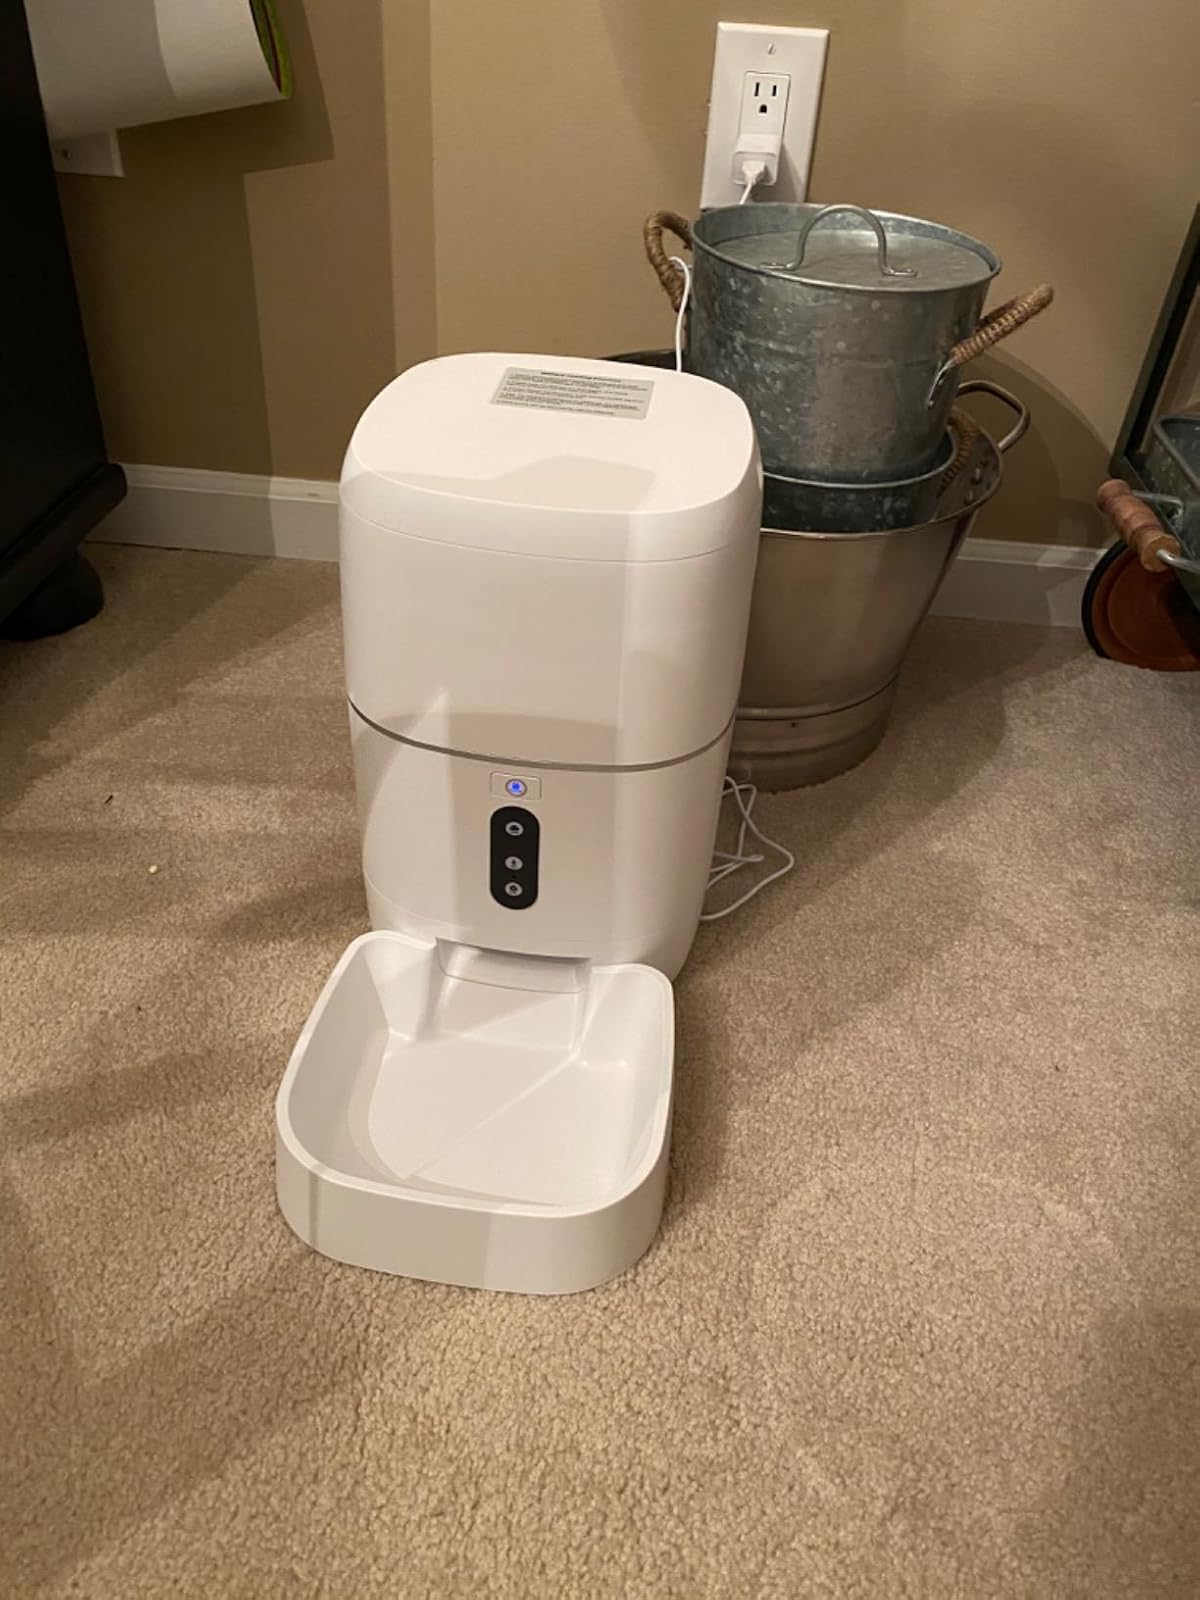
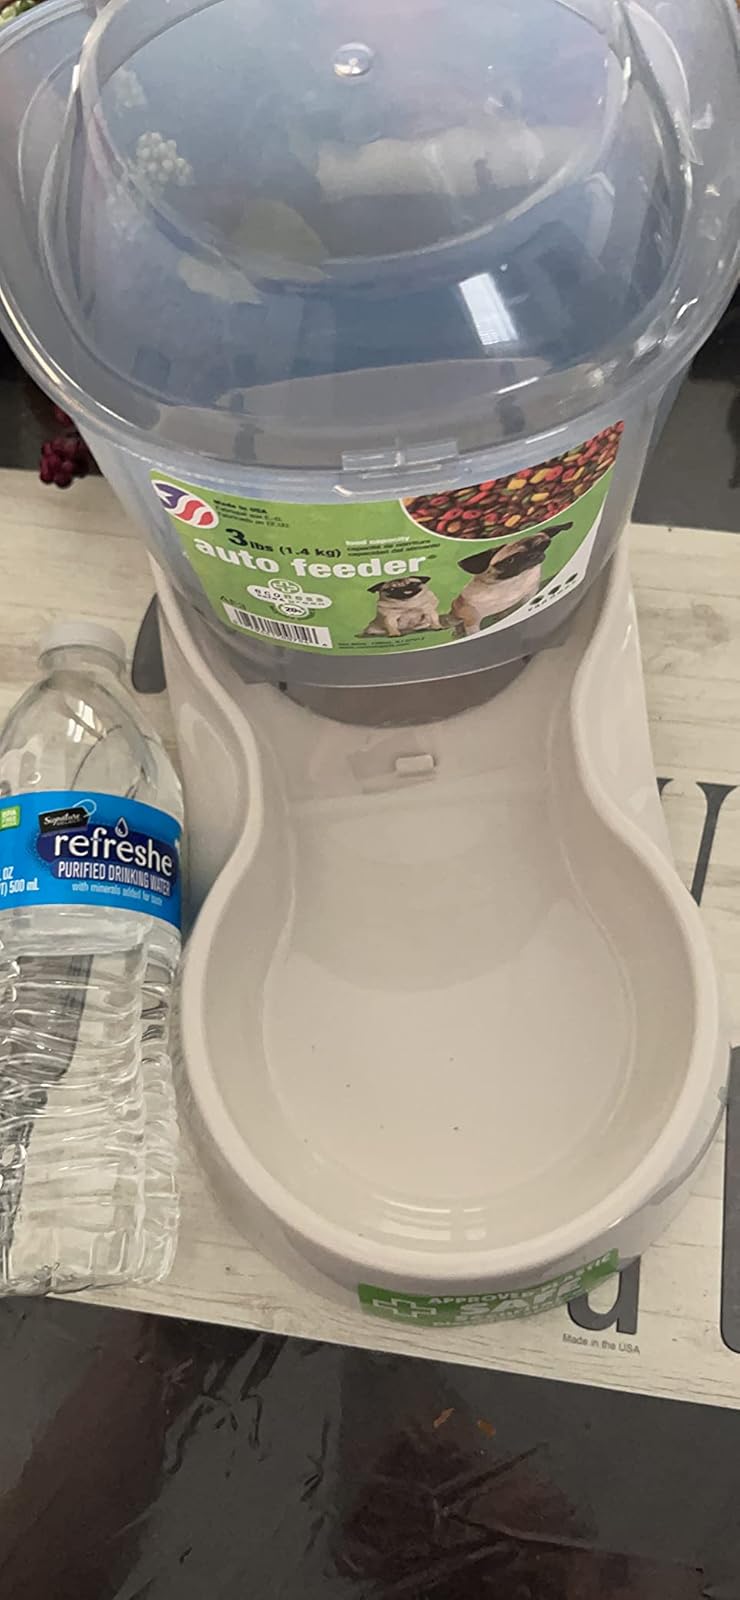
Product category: items_feeder
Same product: no